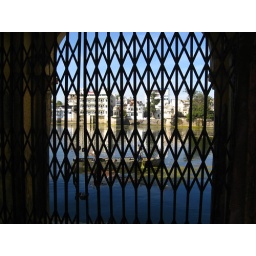
Men in a boat picking algae, weeds, and garbage out of the lake in Udaipur.